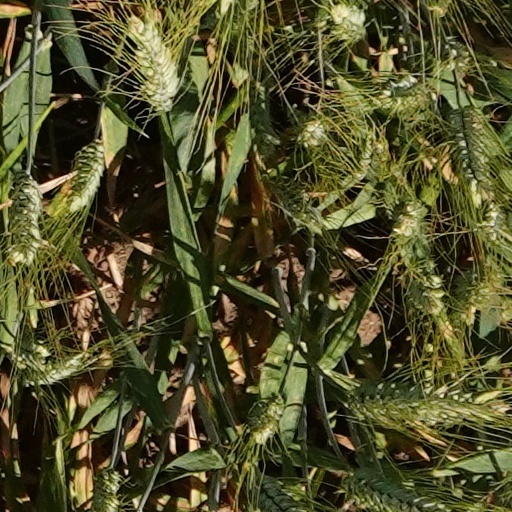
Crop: wheat